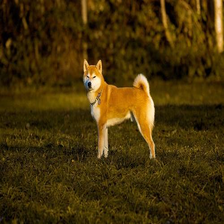
Species: dog
Breed: shiba inu